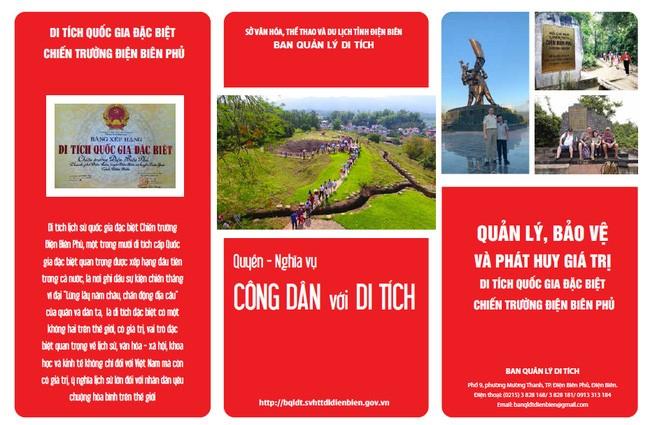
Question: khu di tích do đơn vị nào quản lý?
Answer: khu di tích do sở văn hoá, thể thao và du lịch tỉnh điện biên quản lý